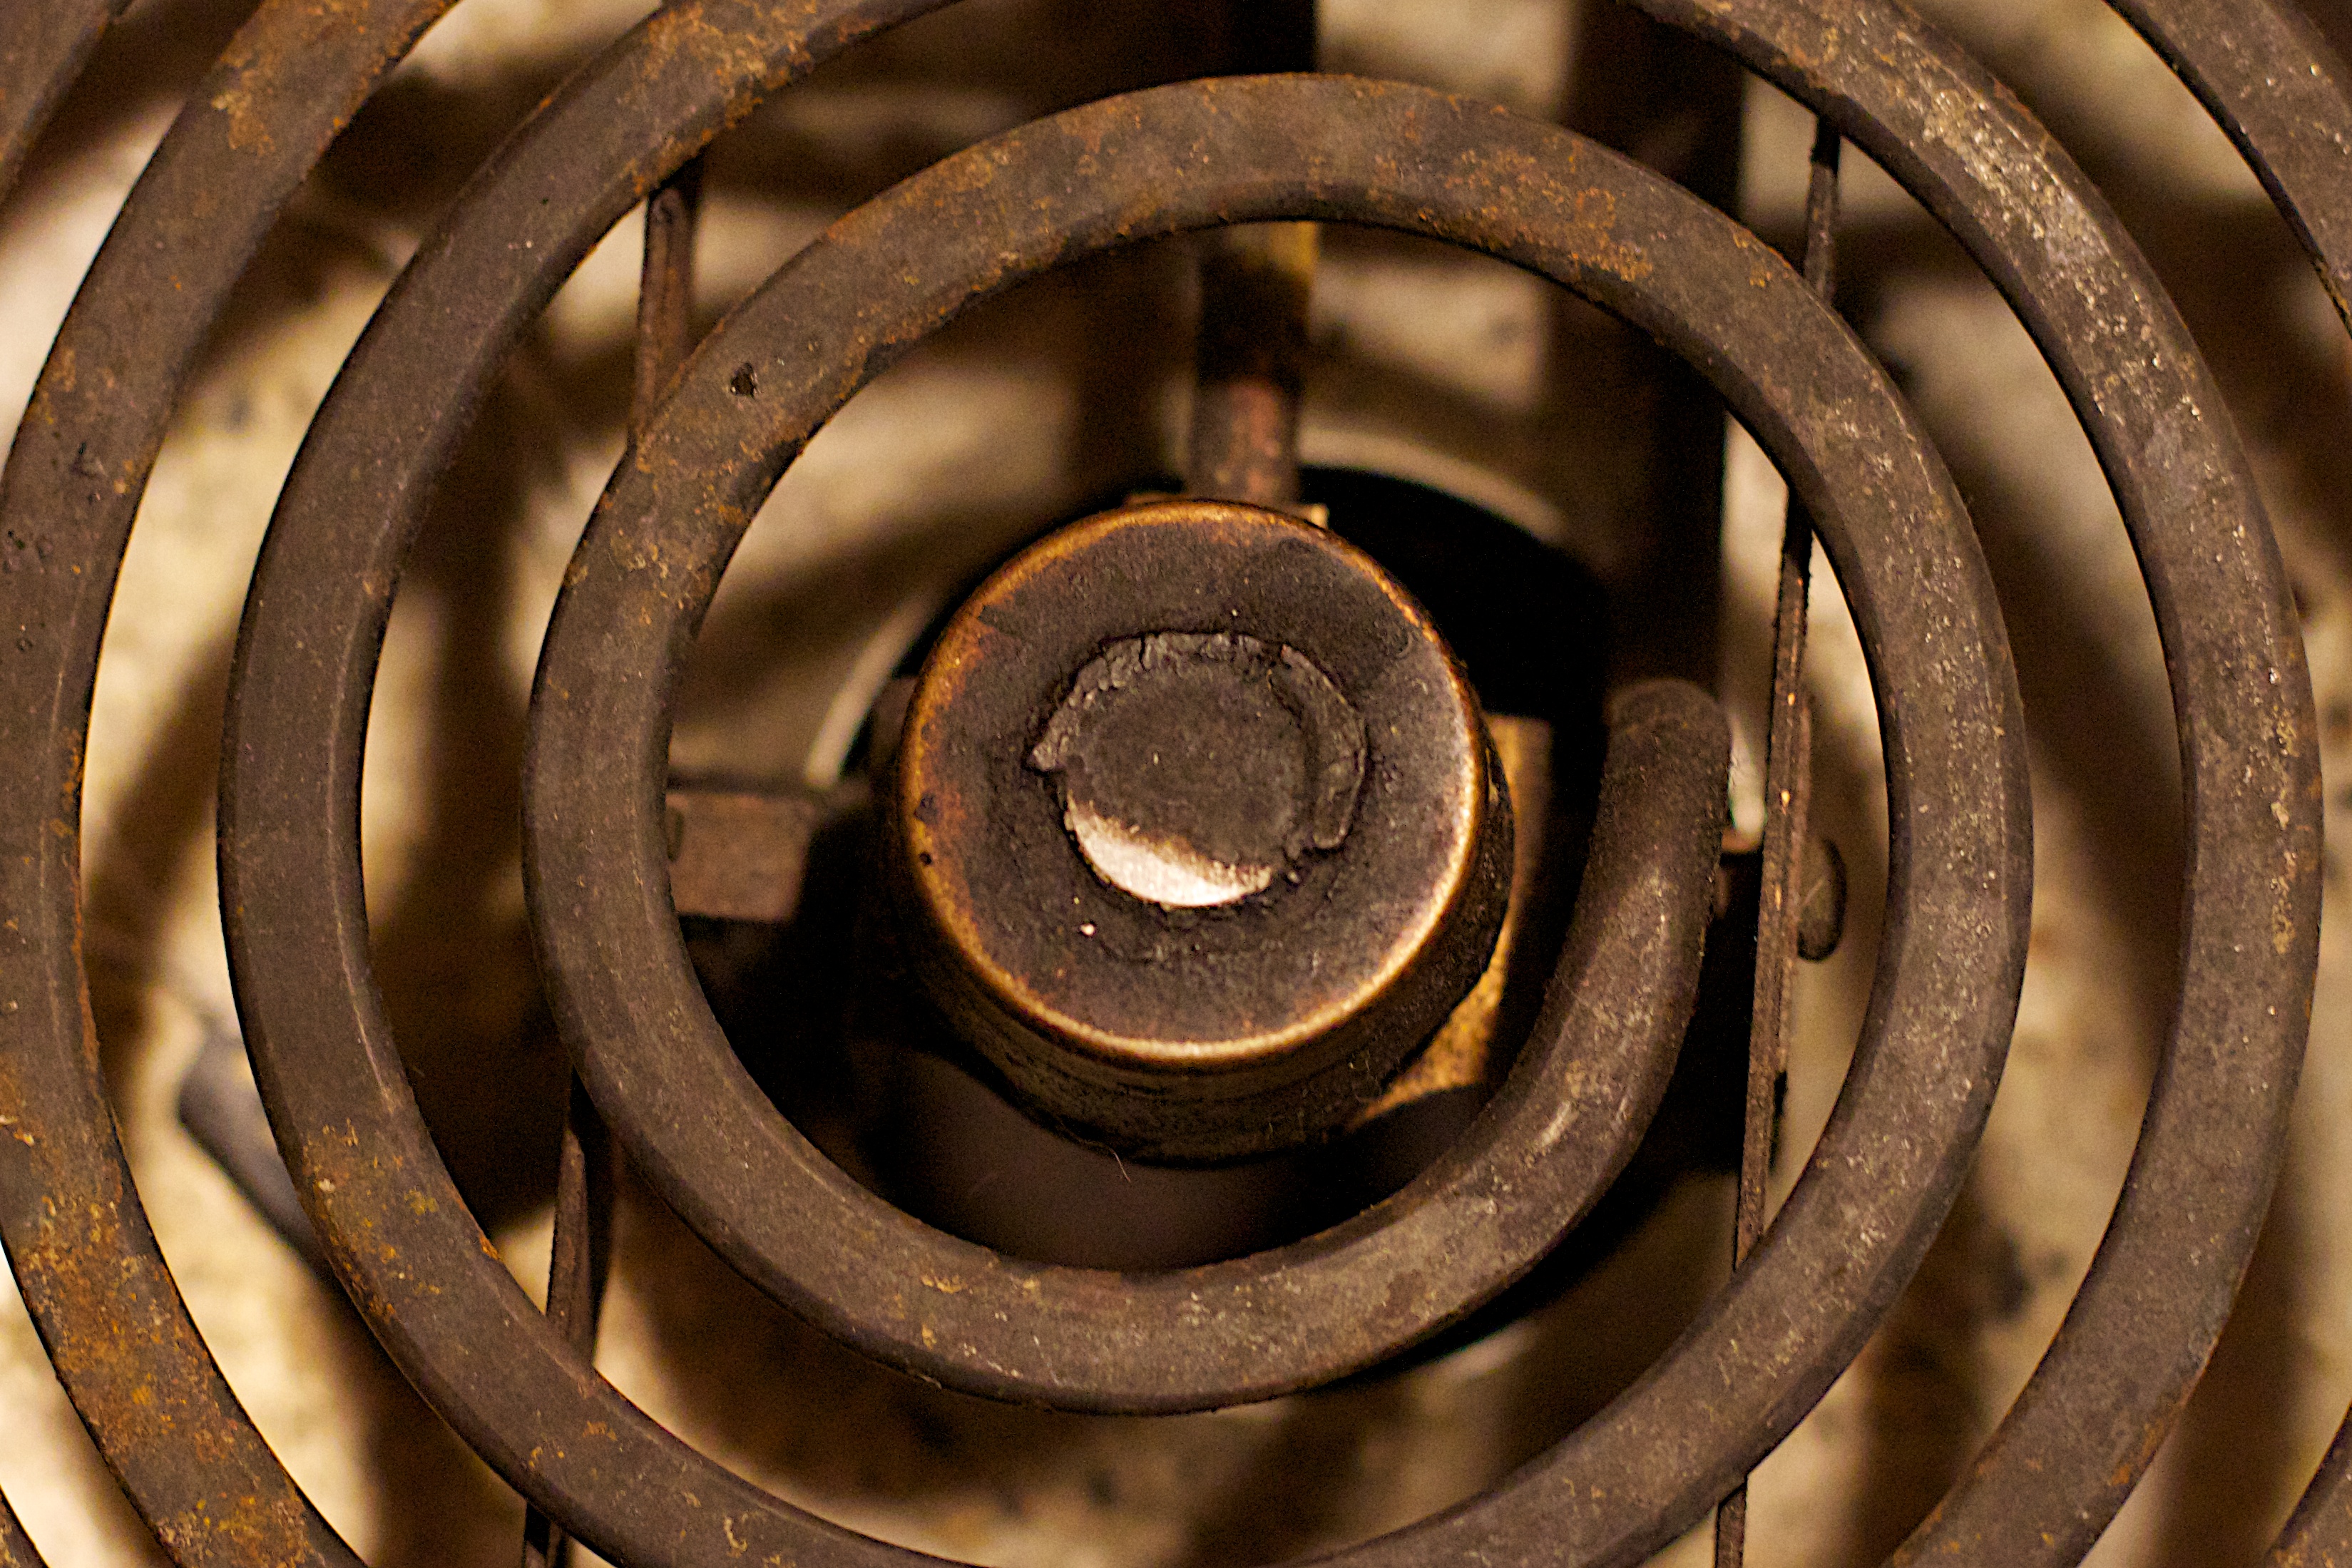
wheel, spiral, tire, circle, close up, automotive tire